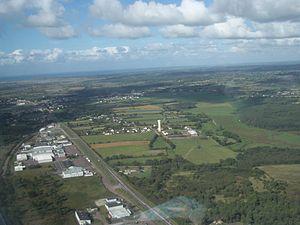
Lessay est une commune française, située dans le département de la Manche en région Normandie, peuplée de 2 245 habitants.
Lessay est une ancienne commune française, située dans le département de la Manche en région Normandie, peuplée de 2 009 habitants.